Hugh Boscawen, 1st Viscount Falmouth

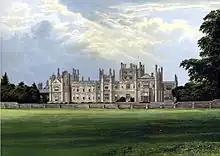
Tregothnan House, in 1880. Published in Morris, Rev. F. O. "Picturesque Views of Seats of Noblemen & Gentlemen of Great Britain & Ireland", London, 1880

He matriculated as fellow-commoner at King's College, Cambridge, in 1697. In 1701 he inherited Tregothnan from his uncle, Hugh Boscawen.